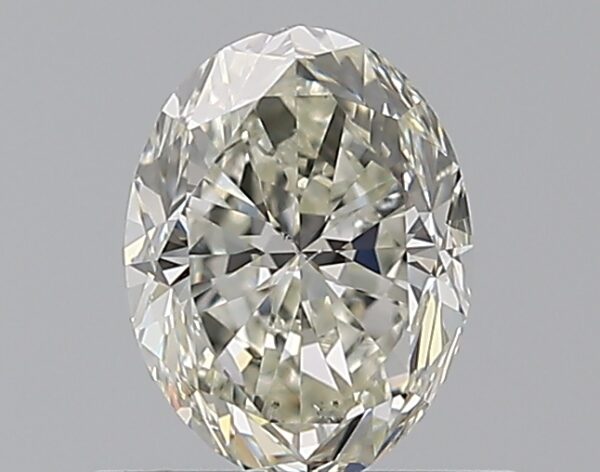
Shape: oval
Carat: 0.72
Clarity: SI1
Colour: J
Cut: GD
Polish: EX
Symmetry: VG
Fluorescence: N
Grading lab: GIA
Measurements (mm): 6.38 x 4.83 x 3.36